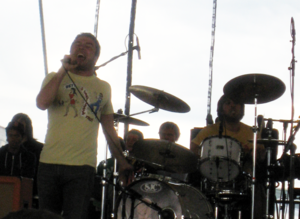
Say Anything est un groupe de rock américain, originaire de Los Angeles, en Californie. Il est formé autour du chanteur Maxim Adam Bemis qui est aussi le principal compositeur des titres du groupe. Le groupe est formé en 2000 avec Bemis et quatre de ses amis, dont Coby Linder, qui est toujours de la formation actuelle.